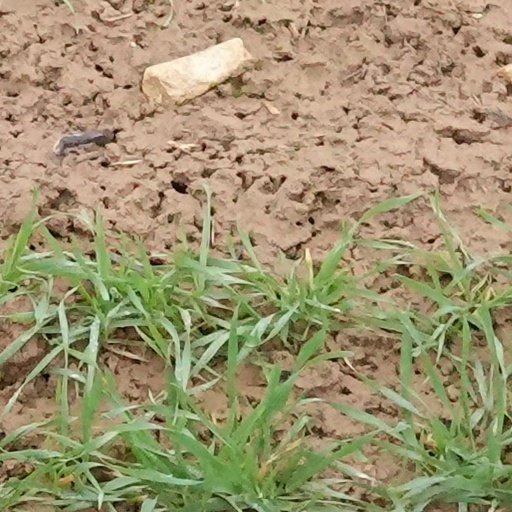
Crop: wheat